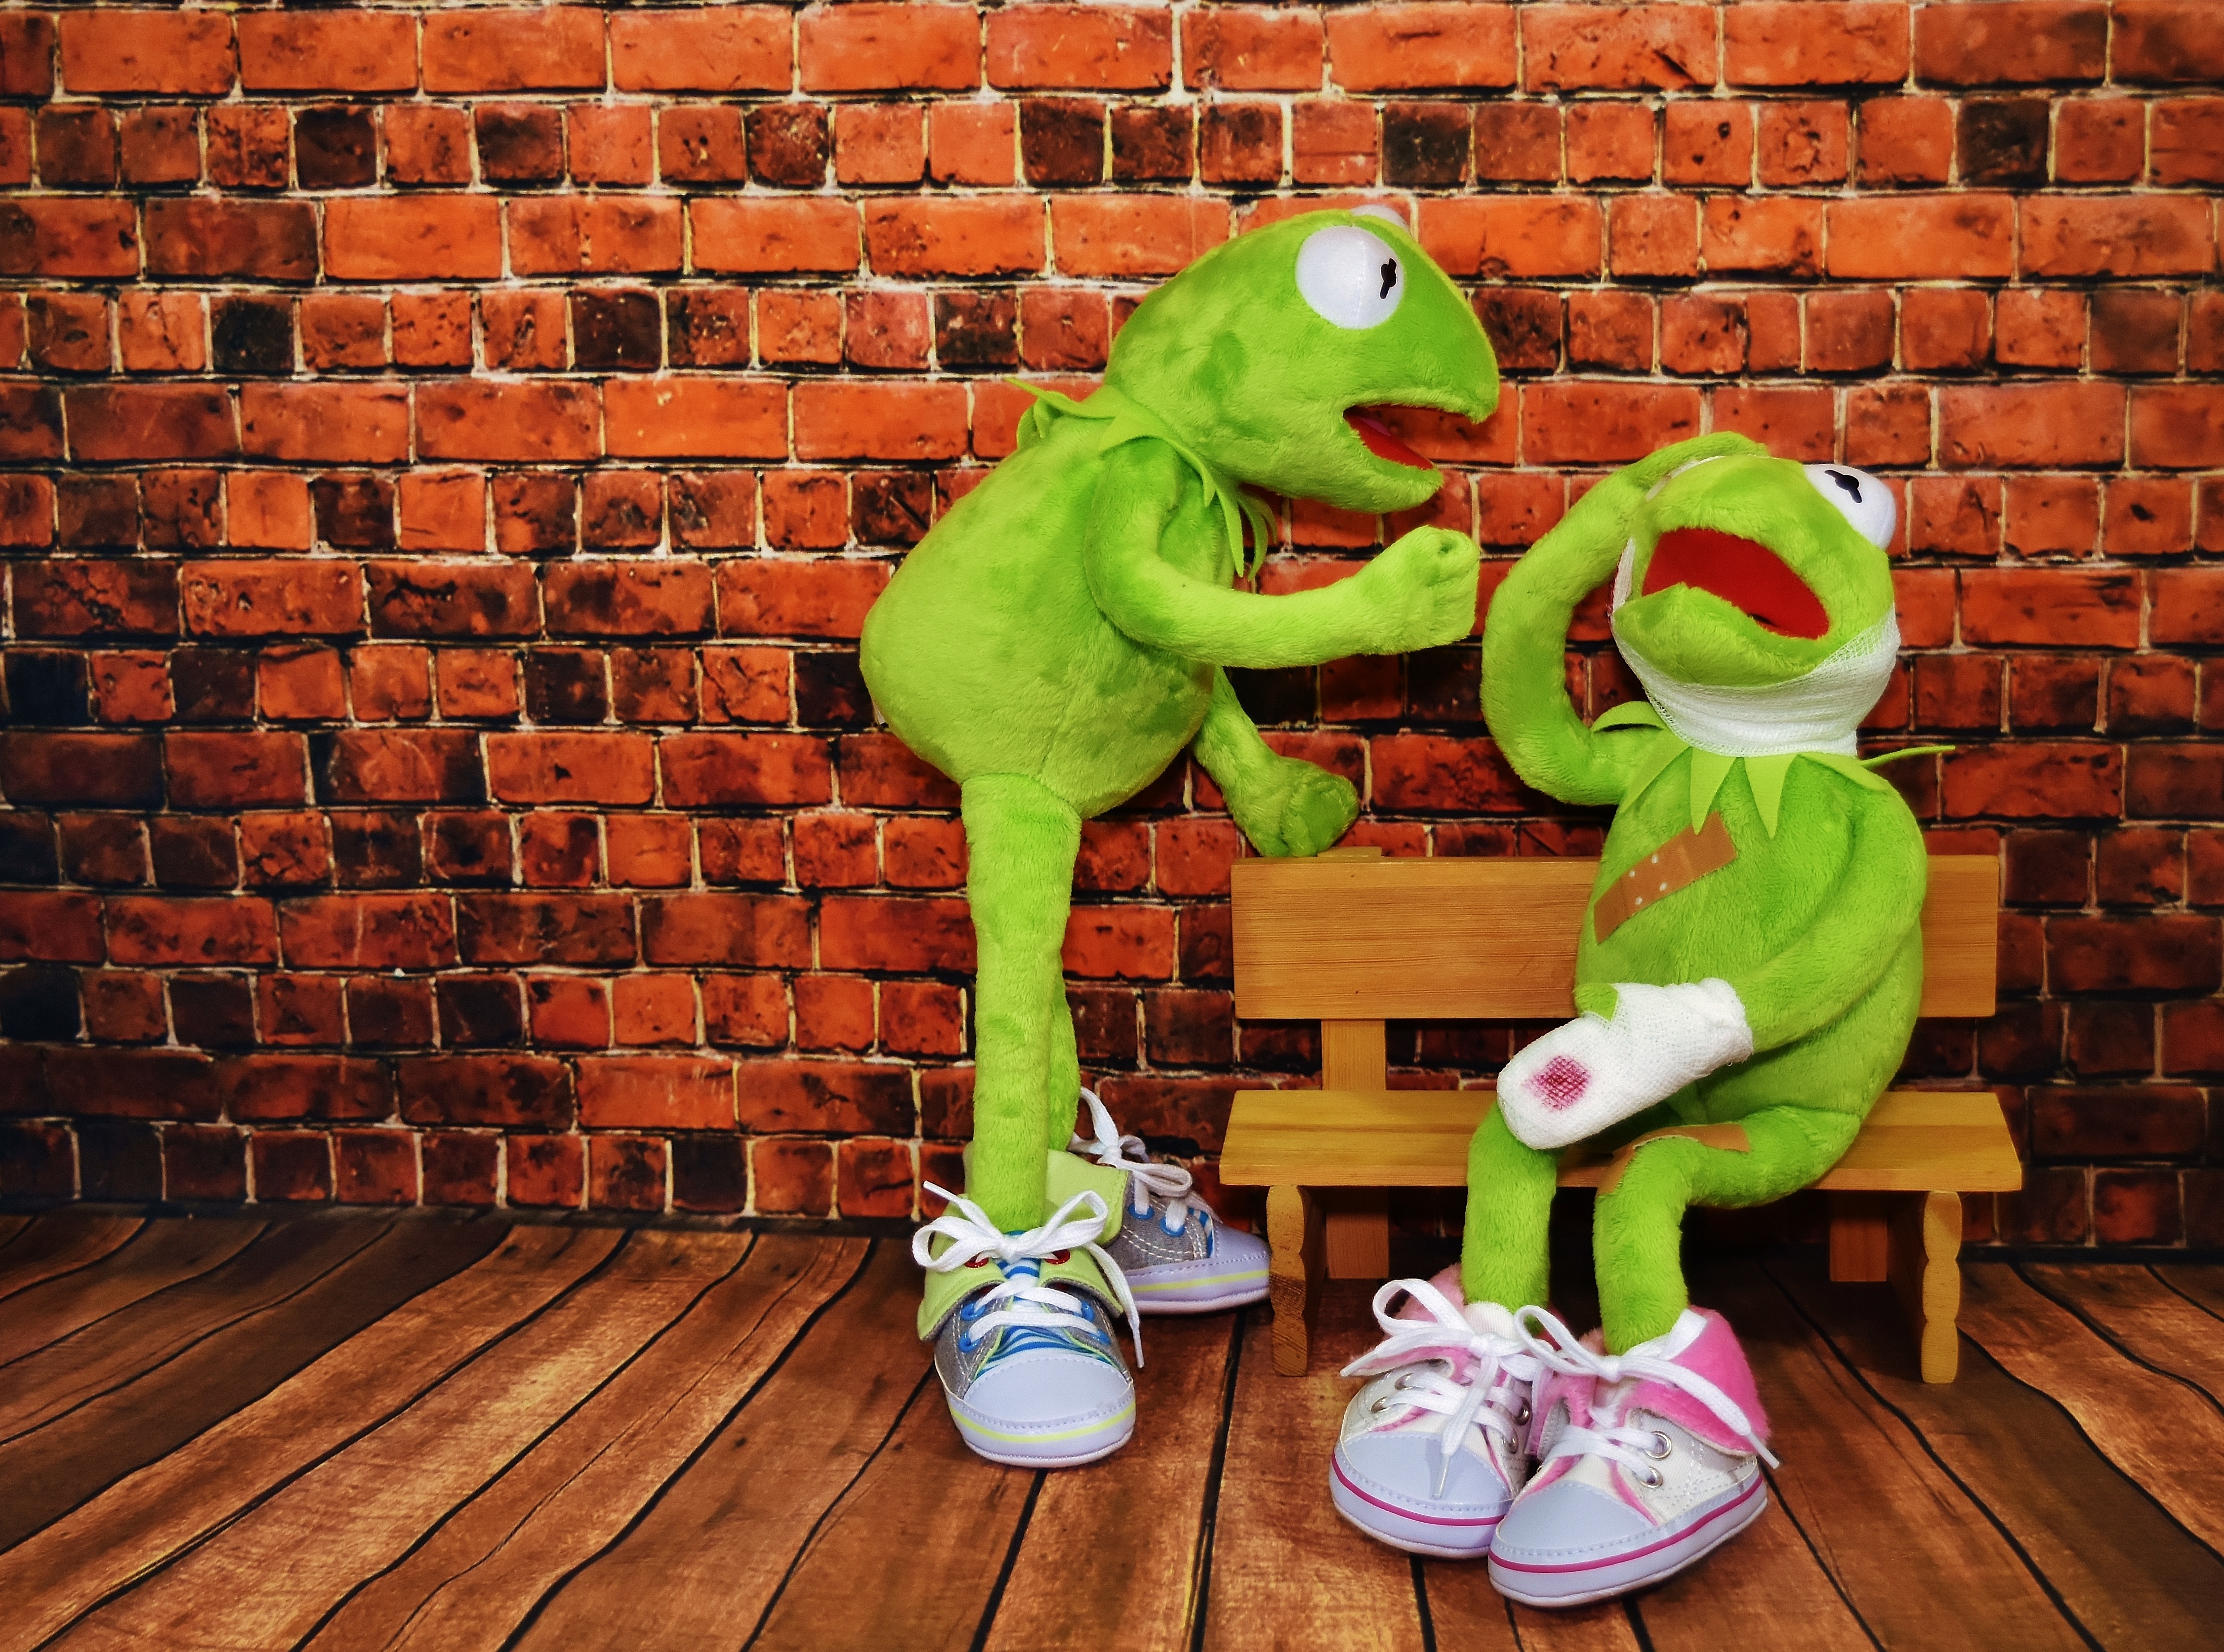
green, color, partner, toy, art, fear, toys, brutal, stop, kermit, abuse, soft toy, cruelty, coercion, violent, distress, forced